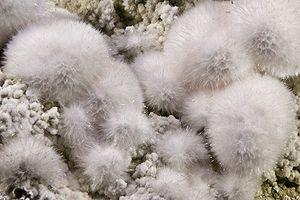
Okénite Localité
L’okénite est une espèce minérale du groupe des silicates sous-groupe des phyllosilicates, composé de silicate de calcium hydraté de formule, Ca₃[Si₆O₁₅] •6. Les cristaux peuvent atteindre jusqu'à 4 cm.
Les faux minéraux et fossiles sont des minéraux et fossiles non naturels, fabriqués par l'homme. Il peut s'agir soit d'un minéral ou fossile naturel transformé par l'homme pour en faire un autre, soit d'un minéral ou fossile entièrement artificiel. On parle aussi de faux lorsque l'appellation n'est pas la bonne : synonymies, fausse appellation. En résumé, il s'agit d'une imitation non délictuelle quand l'objet en porte la précision, ou de contrefaçon quand aucune précision n'est donnée.